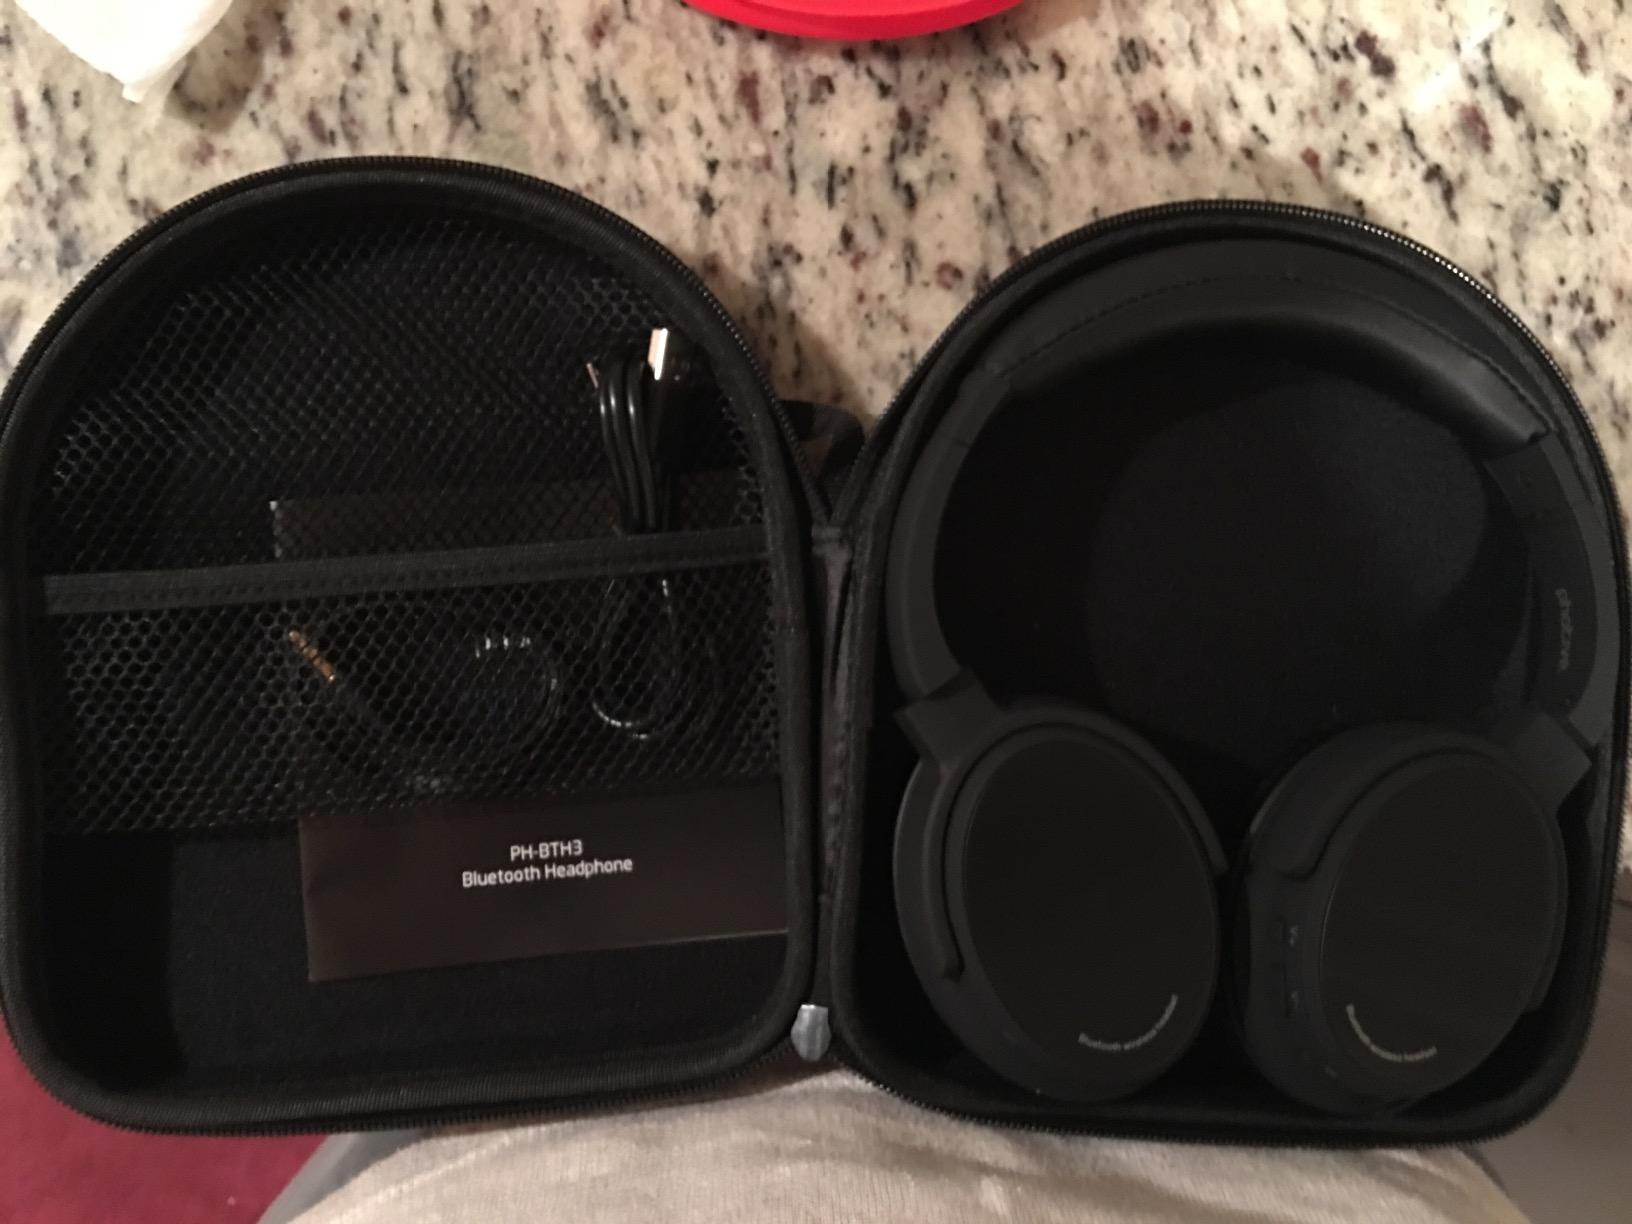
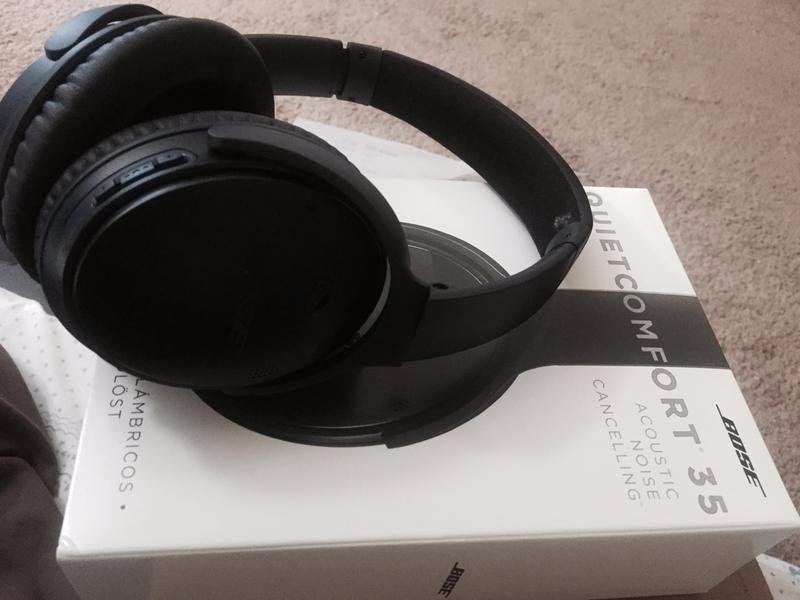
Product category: headphones
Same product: no